Omagua people

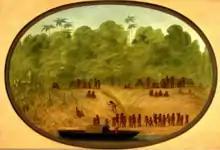
An Omagua village, painted by George Catlin between 1854 and 1896.

Recent archaeological work has revealed evidence of semi-domesticated orchards, as well as vast areas of land enriched with terra preta. Both of these discoveries, along with Cambeba ceramics discovered within the same archaeological levels, suggest that a large and organized civilization existed in the area prior to European contact. There is also evidence for complex large-scale, pre-Columbian social formations, including chiefdoms, in many areas of Amazonia (particularly the inter-fluvial regions) and even large towns and cities. Amazonians may have used "terra preta" to make the land suitable for the large-scale agriculture needed to support dense populations and complex social formations such as chiefdoms.